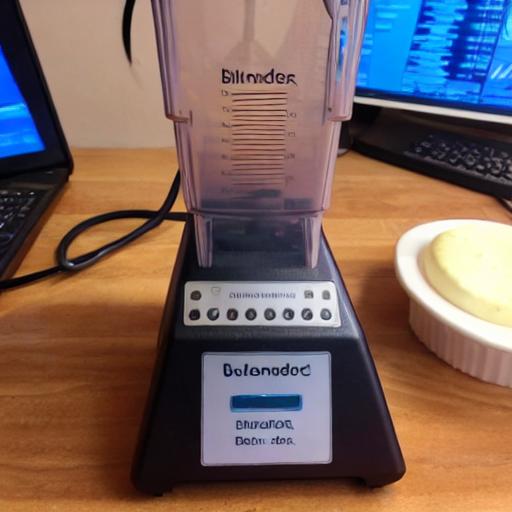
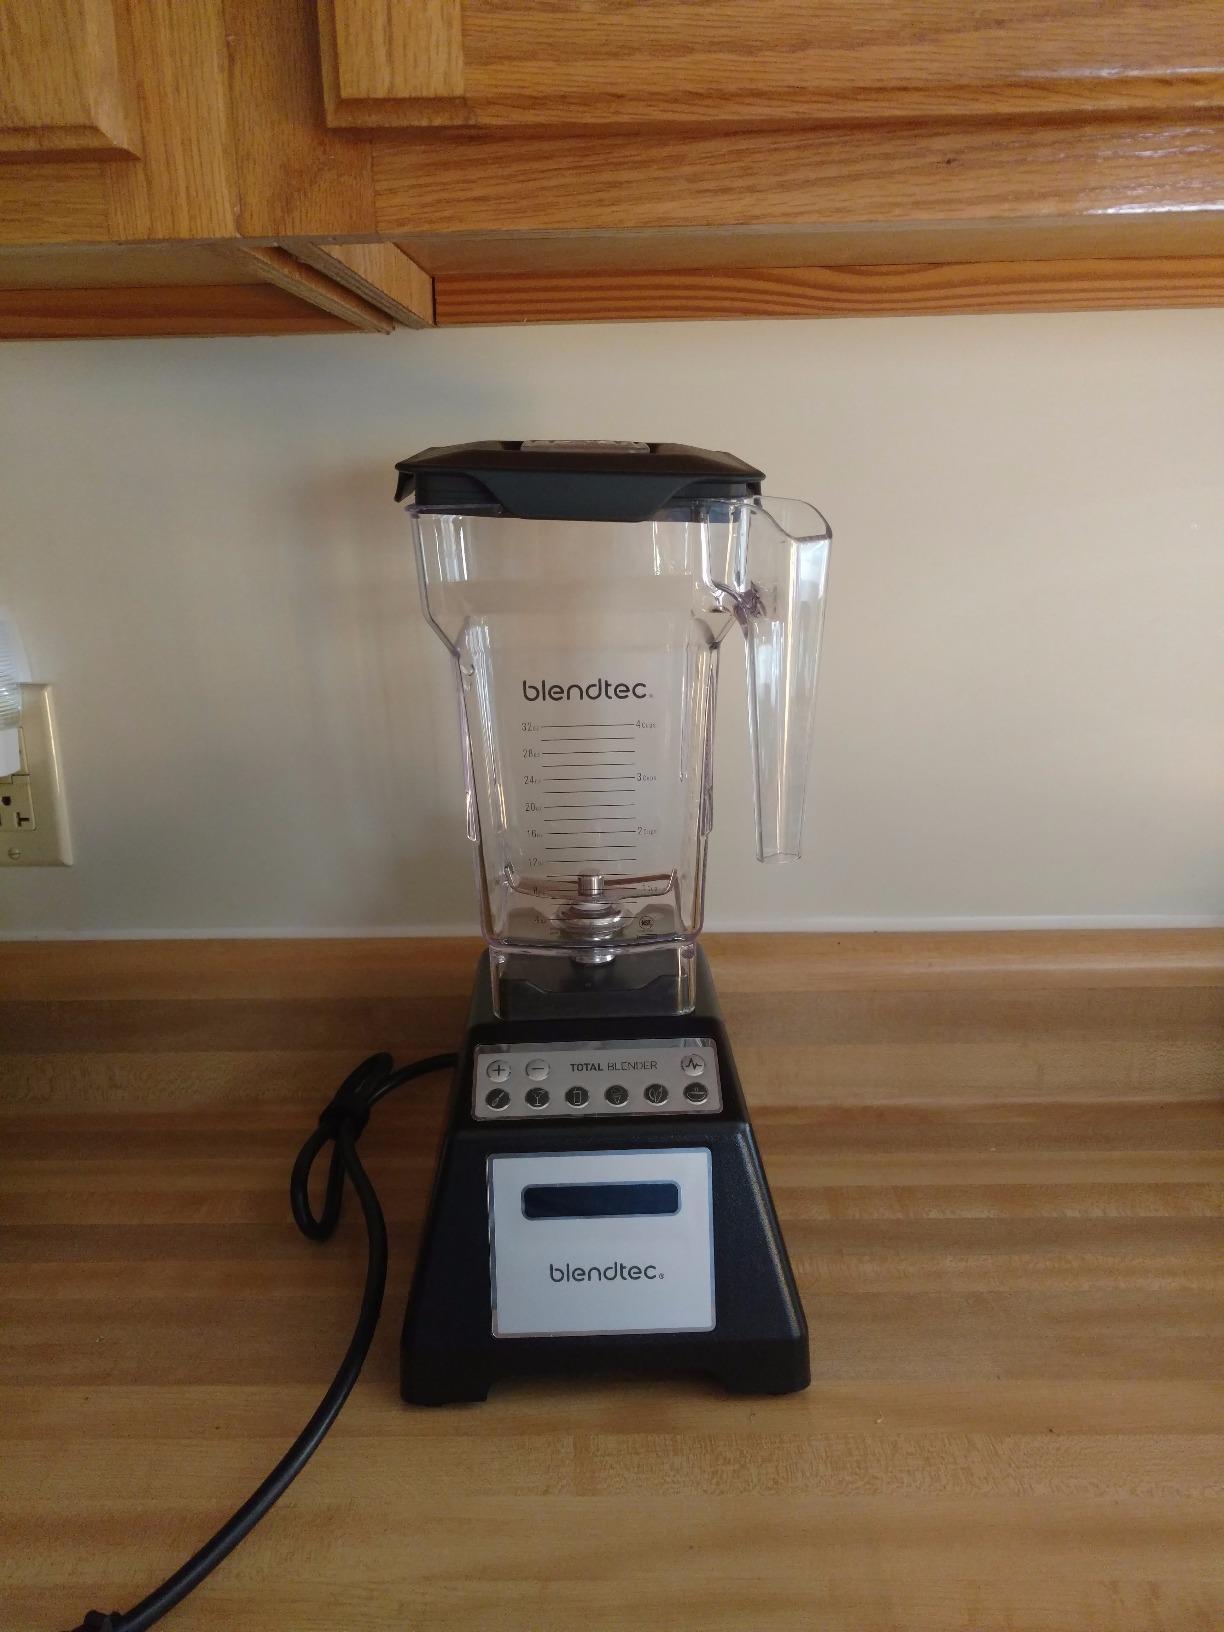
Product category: items_blender
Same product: no